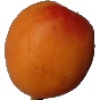
Label: apricot